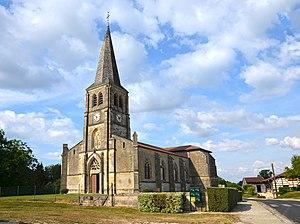
Eglise des Charmontois
Les Charmontois est une commune française, située dans le département de la Marne en région Grand Est.